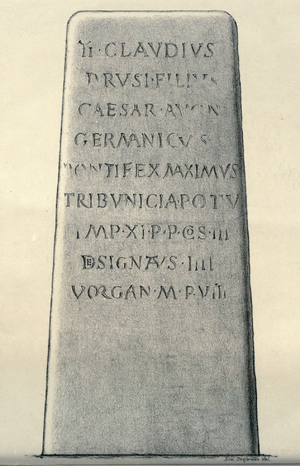
Lecture de Ernest Desjardins (1823-1886) du milliaire de Kerscao en Kernilis, conservé au Musée départemental breton de Quimper. Cf. CIL XVII2, 00411 = CIL 13, 09016 = ILTG 00478 = CAG-29, p 227 = AE 1956, +00001 = AE 1957, +00211
Kernilis [kɛʁnilis] est une commune du département du Finistère, dans la région Bretagne, en France.
Vorgium est le nom latin de la cité gauloise qui a pris ensuite le nom de Carhaix.
Saint-Frégant [sɛ̃fʁegɑ̃] est une commune du département du Finistère, dans la région Bretagne, en France.
Vorganium ou Vorgianum était un vicus, agglomération gallo-romaine de taille moyenne, situé possiblement sur le territoire de l'actuelle commune de Plounéventer dans le département du Finistère.